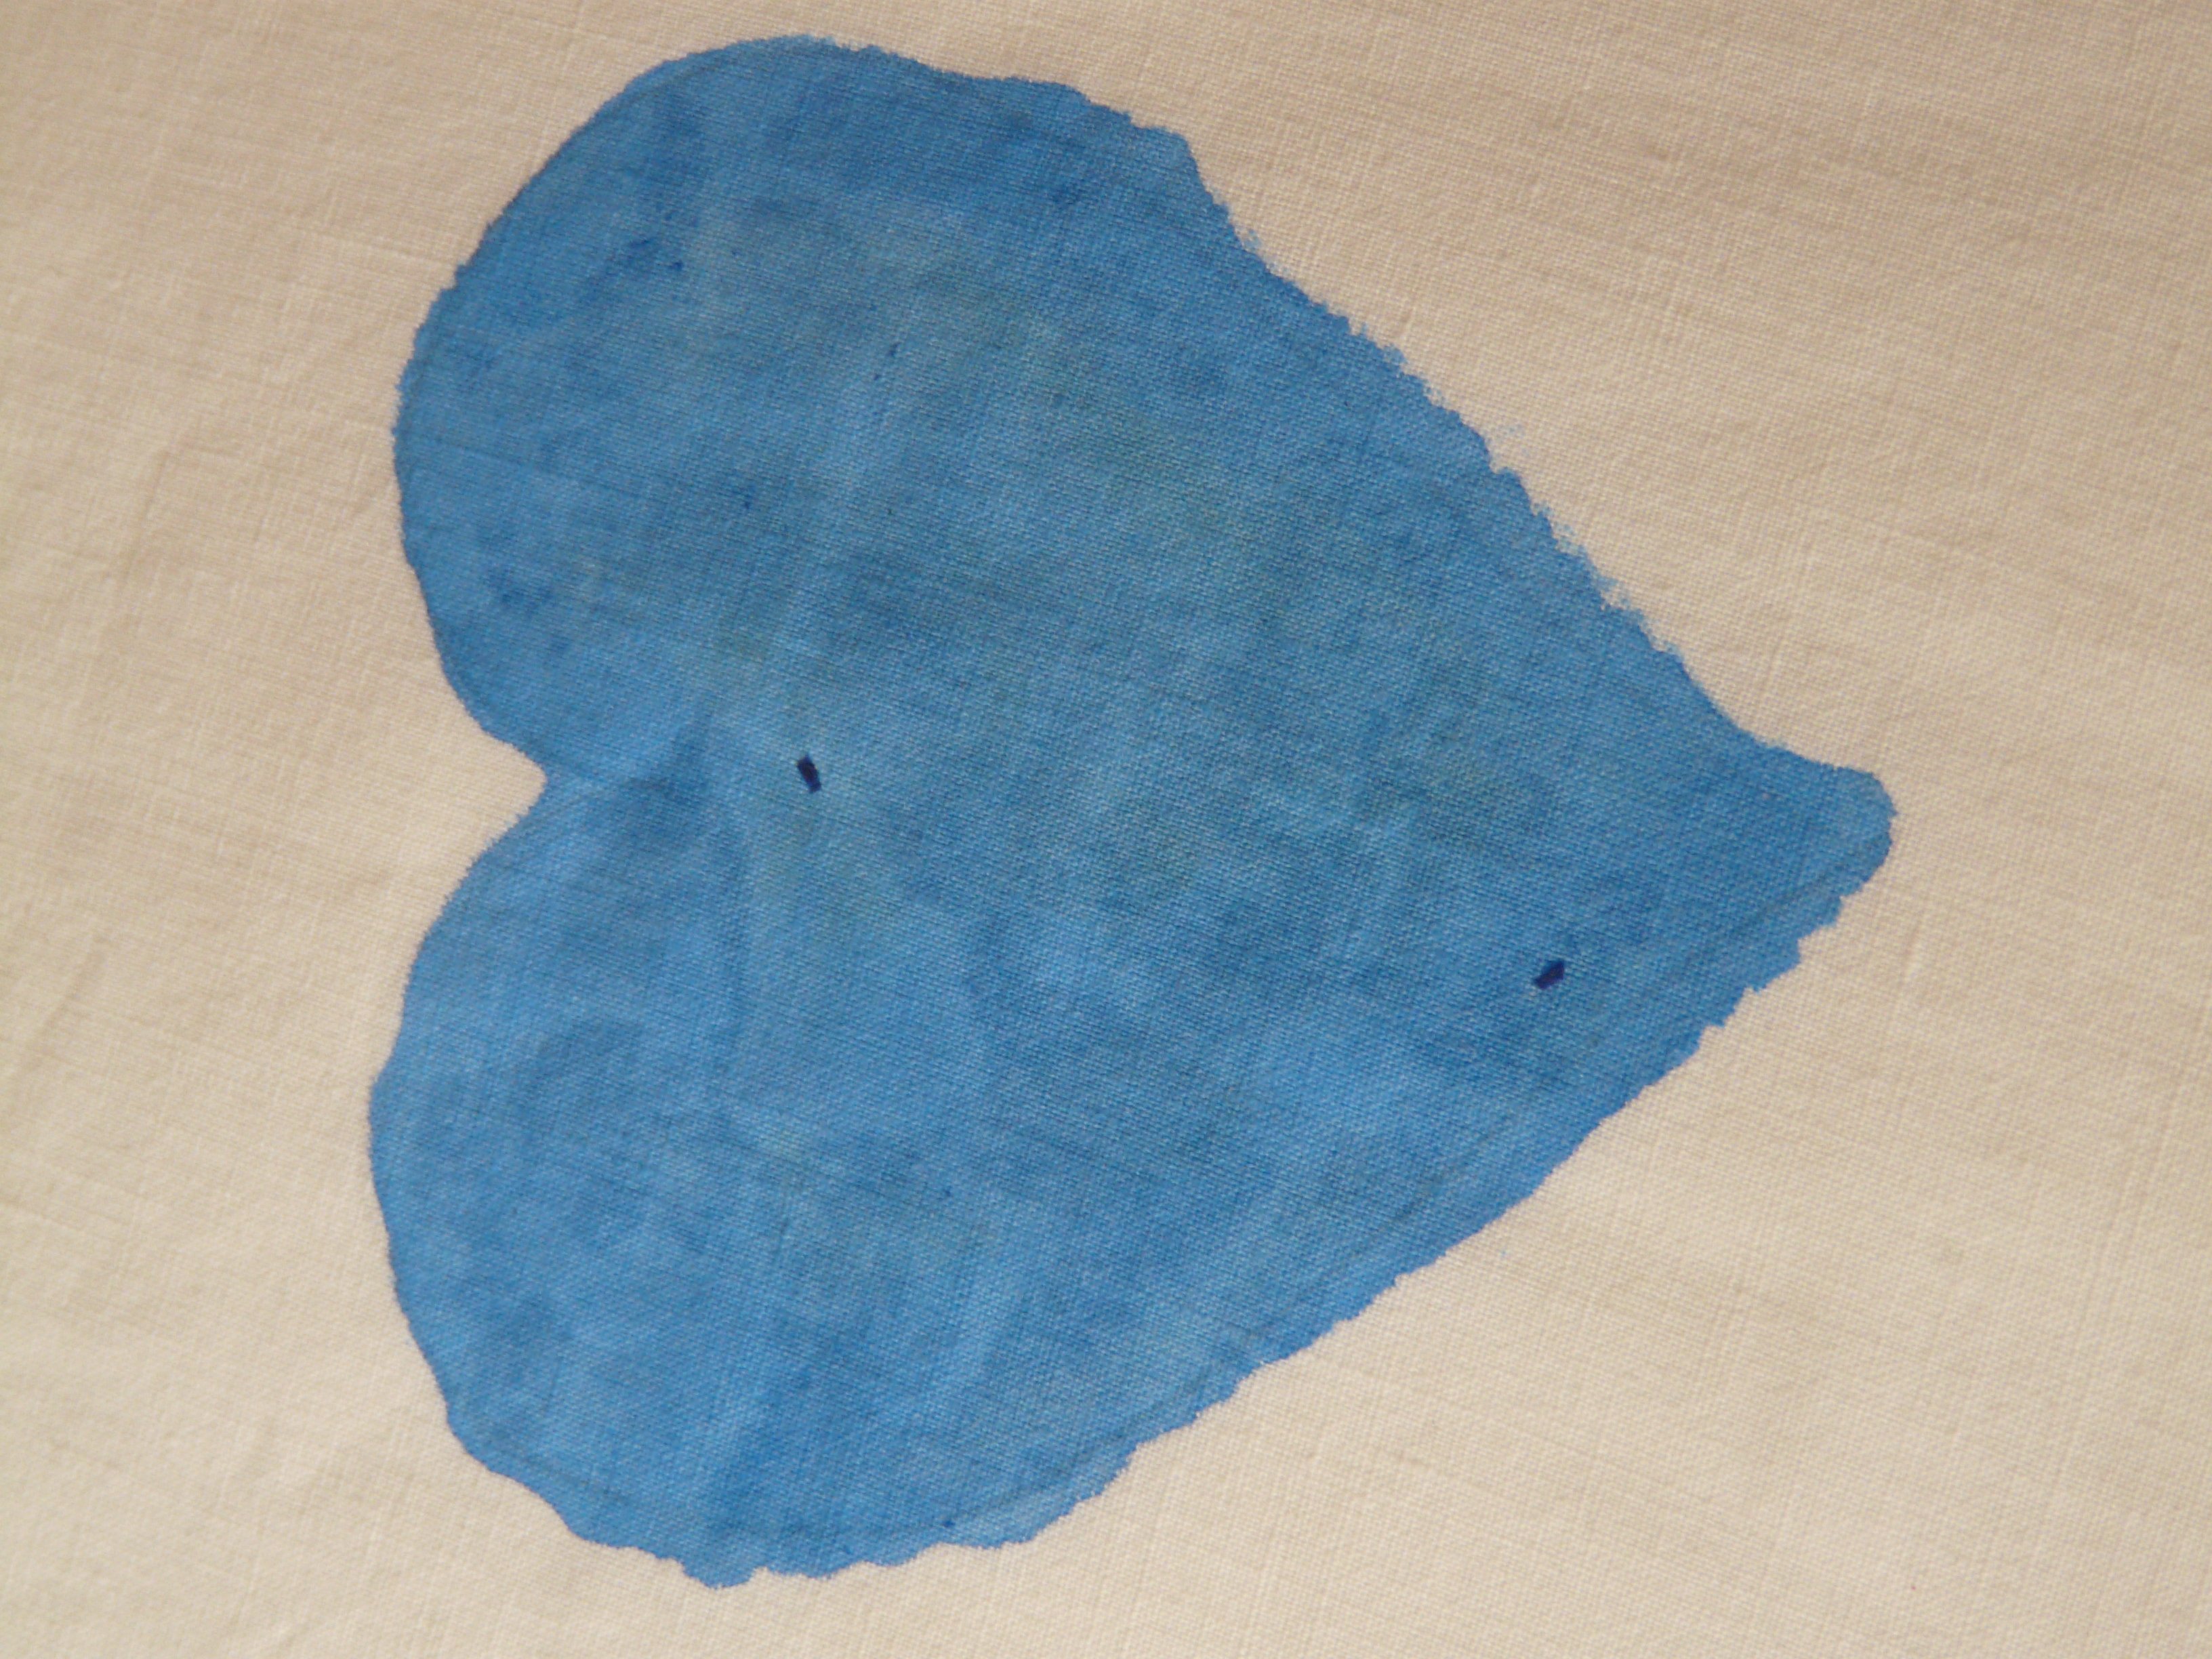
love, heart, romance, blue, clothing, wool, material, product, textile, art, cap, herzchen, fashion accessory